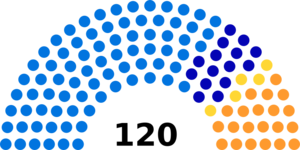
Diagramme des sièges au Conseil national suisse (1857)
Les élections fédérales suisses de 1857 se sont déroulées le 28 octobre 1857. Ces élections permettent d'élire au système majoritaire les 120 députés, répartis sur 49 arrondissements électoraux répartis sur les 22 cantons, siégeant au Conseil national, pour une mandature de trois ans.